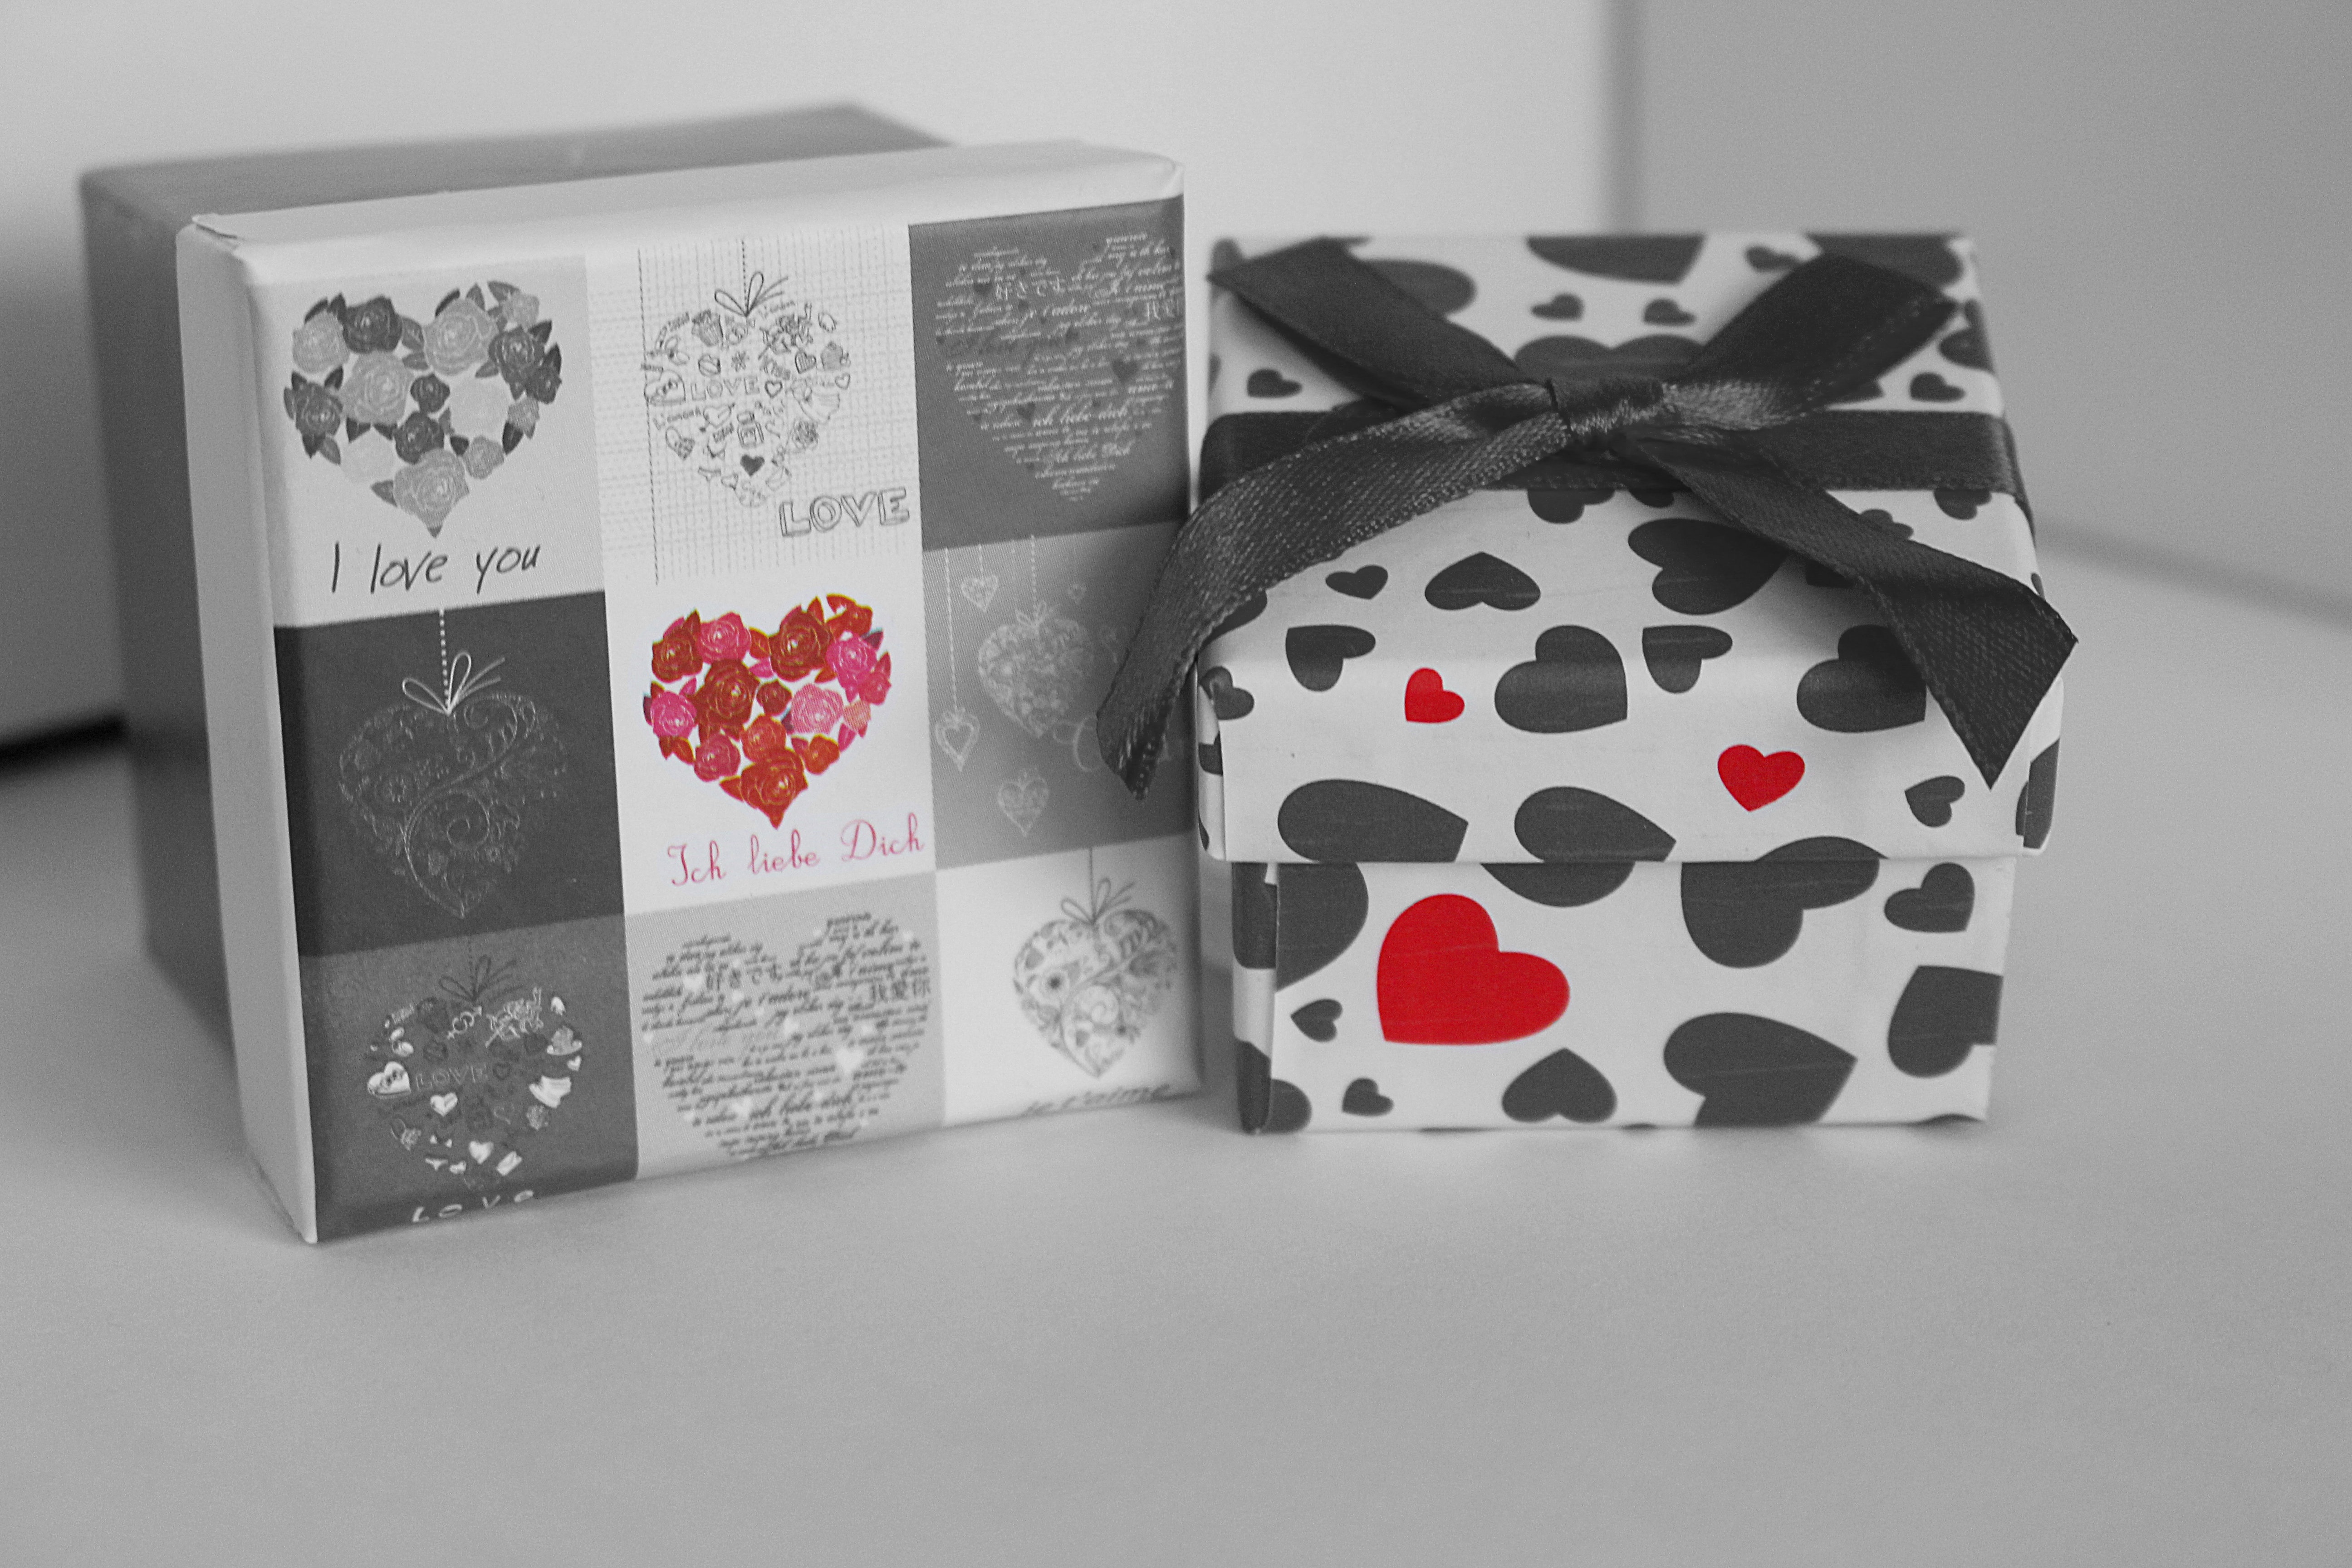
love, heart, gift, pattern, art, design, valentine's day, gift box